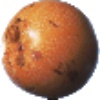
Label: Granadilla 1